Packard Four Hundred

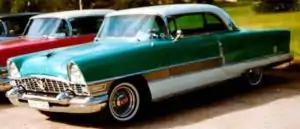
1955 Packard Four Hundred (Series 5580)

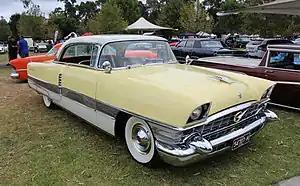
1956 Packard Four Hundred (Series 5680)

For 1955 the Four Hundred name was re-employed by Packard and assigned to the automaker's senior model range two-door hardtop. Visual cues that helped to easily identify the 400 included a full color band along the lower portion of the car topped by a partial color band that truncated along the rear edge of the front doors. "The Four Hundred" in gold anodized script adorned the band between the front wheel well and door edge.